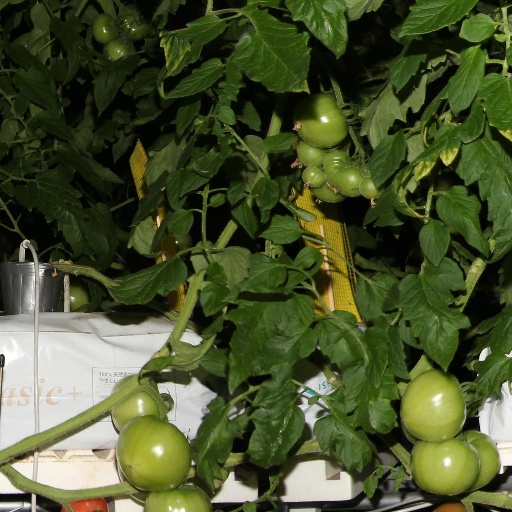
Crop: tomato